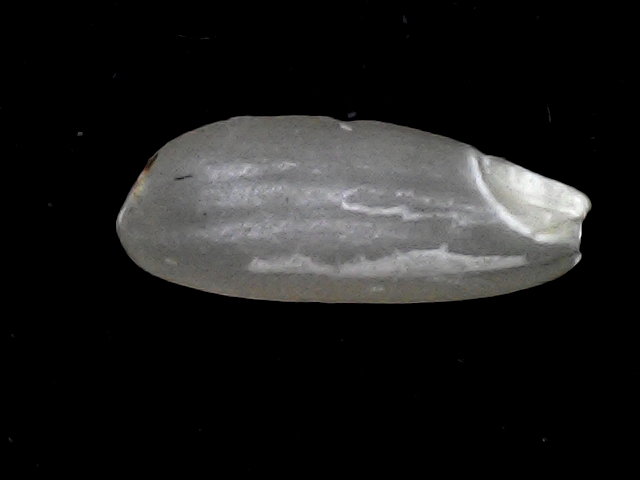
Rice variety: BD51